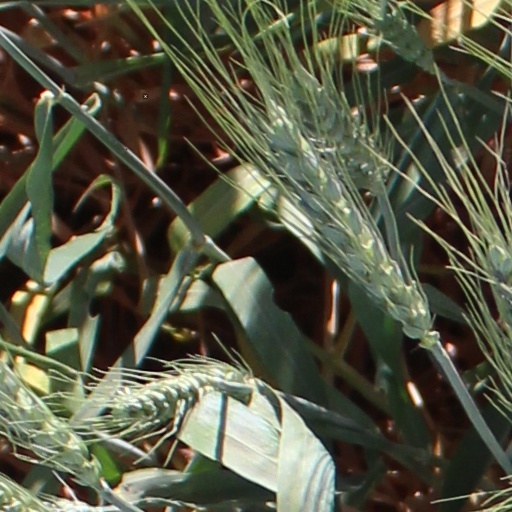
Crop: wheat